Wheel of Fortune (New Zealand game show)

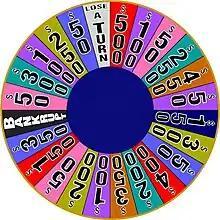
A recreation of the wheel used in New Zealand from 2008–2009. Note the similarity of the color scheme that was used on America's version from 2006–2008.

On 14 April 2008 the New Zealand version of Wheel of Fortune returned again to TVNZ channel TV ONE. The show returned with new hosts Jason Gunn and Sonia Gray. The show now airs at 5:30 pm local time. At the conclusion of the filming of the 2008 season, TVNZ announced the show will return in 2009 bigger and better. Additionally, Jason Gunn officially announced that his co-host Sonia Gray was pregnant with twins and that she would return to co-host the show after her pregnancy. Greer Robson temporarily took Sonia's role on the show until she returned on 2 May 2009.